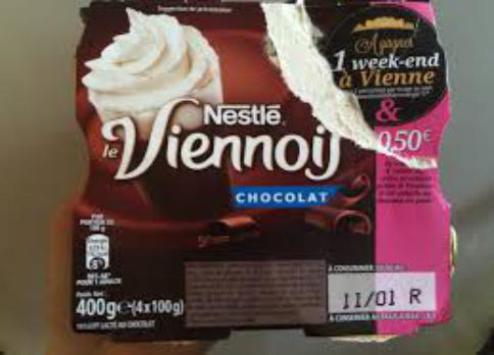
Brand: le viennois
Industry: Food